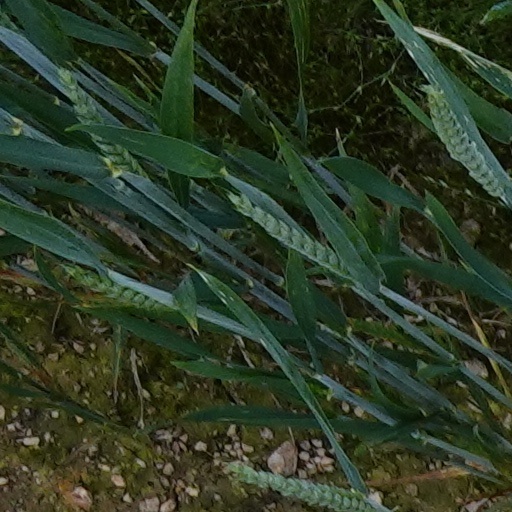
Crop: wheat